Félix Rigau Carrera

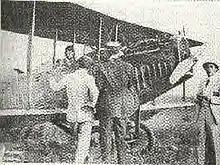
Rigau Carrera poses in his plane (1919)

In July 1919, Rigau Carrera went to Texas, where he met Bertha Dunston (1900–1989). They married in 1919 and had three children, Félix (1921–1995), Carmen (1923–2016), and Jaime (1925–1970) Rigau Carrera then returned to Puerto Rico and set about owning and flying his own aircraft. His four brothers helped him buy a Curtiss JN-4, $2,250 in 1919. The Curtiss JN-4 "Jenny" was one of a series of "JN" biplanes built by the Curtiss Aeroplane Company of Hammondsport, New York, and later the Curtiss Aeroplane and Motor Company.